Triatoma sordida

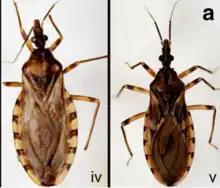

The dispersal ability of this species increases the difficulty in which reproduction can be studied. However, researchers understand that females are inseminated by male counterparts, then females choose a suitable location for oviposition. The eggs then incubate for approximately 23 days, emerging as first instar nymphs at approximately 24 days. The average life cycle of "T. sordida" from egg to adult is approximately 213 days, consisting of the egg stage, five nymphal stages, and the adult stage."T. sordida" are hemimetabolous and reproduce many times per lifetime.